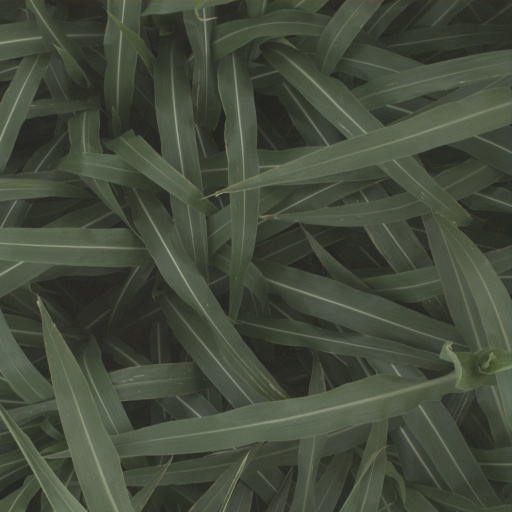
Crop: sorghum